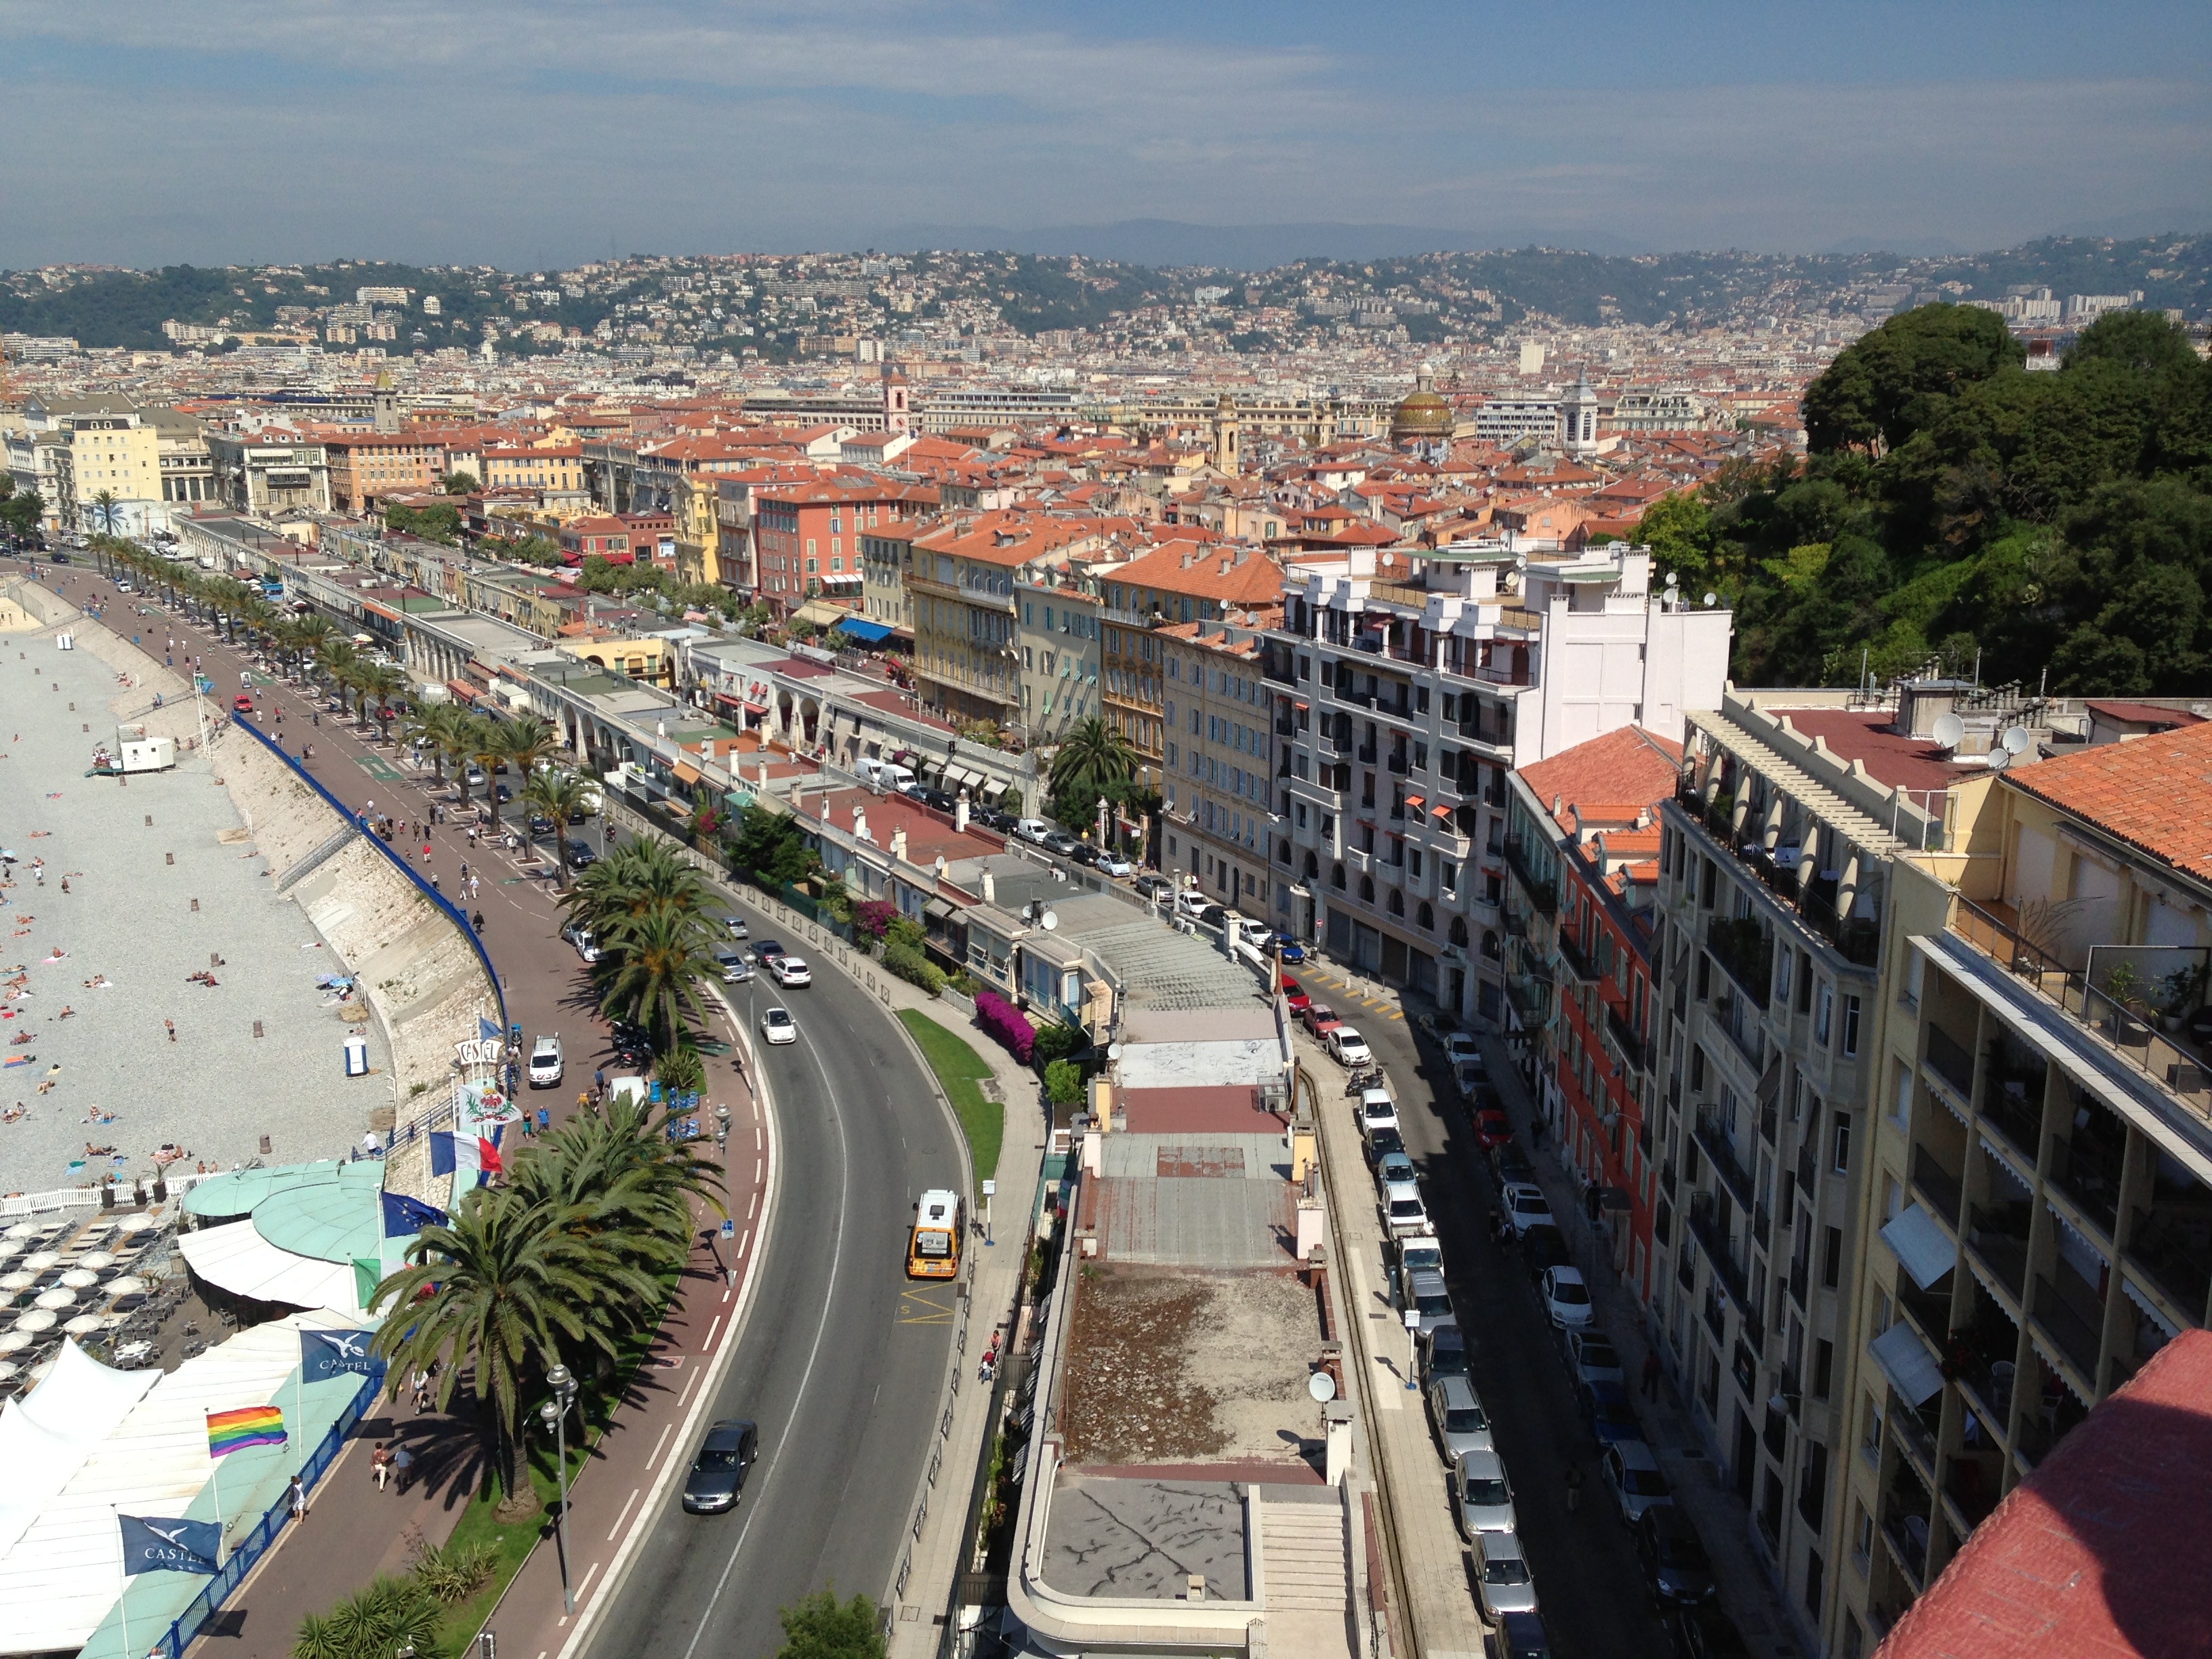
town, highway, city, cityscape, downtown, summer, transport, france, waterway, city view, infrastructure, nice, neighbourhood, facades, bird's eye view, c te d azur, aerial photography, residential area